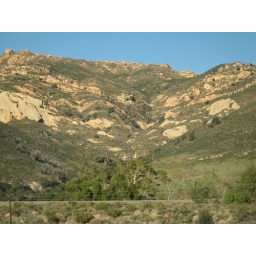
coast mountains near SB